Whistle While Your Wife Works

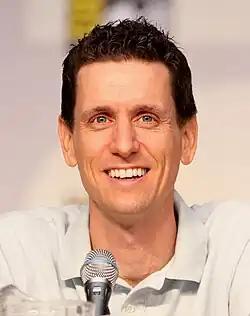
Episode Writer Steve Callaghan created the character of Jillian.

The character of Jillian was altered several times by the show producers before its original airing; however, the final character personality was designed to be that of "a bulimic cheerleader." The character of Jillian was also designed to be "not the brightest bauble on the tree," but this too was repeatedly changed. The description of Jillian's voice being that of a bulimic cheerleader somewhat relates to a future episode plot, where Stewie calls Jillian fat, to which she responds by leaving the room and throwing up. When Stewie exclaims "it's like she's fucking five," this was not set to broadcast at its original air date, but rather added in at a later date for unknown reasons. When Stewie is entertaining the elderly citizens by singing a song entitled "there's a hole in the bottom of the sea," this is actually Seth MacFarlane's father playing the guitar, as he used to sing it to Seth when he was a child. During the making of this episode, not much thought was put into the character of Jillian, despite the fact she was always meant to be recurring character; although her regular appearances throughout season 5 were described as "a big thing for "Family Guy"."